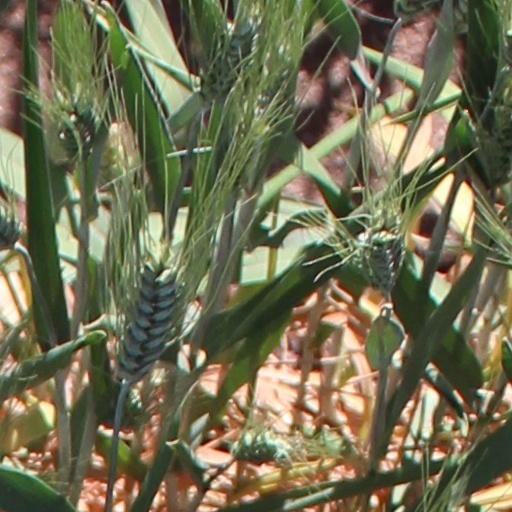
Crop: wheat